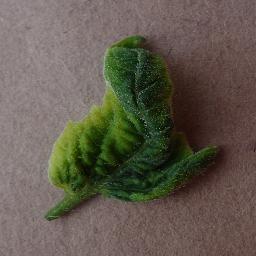
Label: Tomato___Tomato_Yellow_Leaf_Curl_Virus